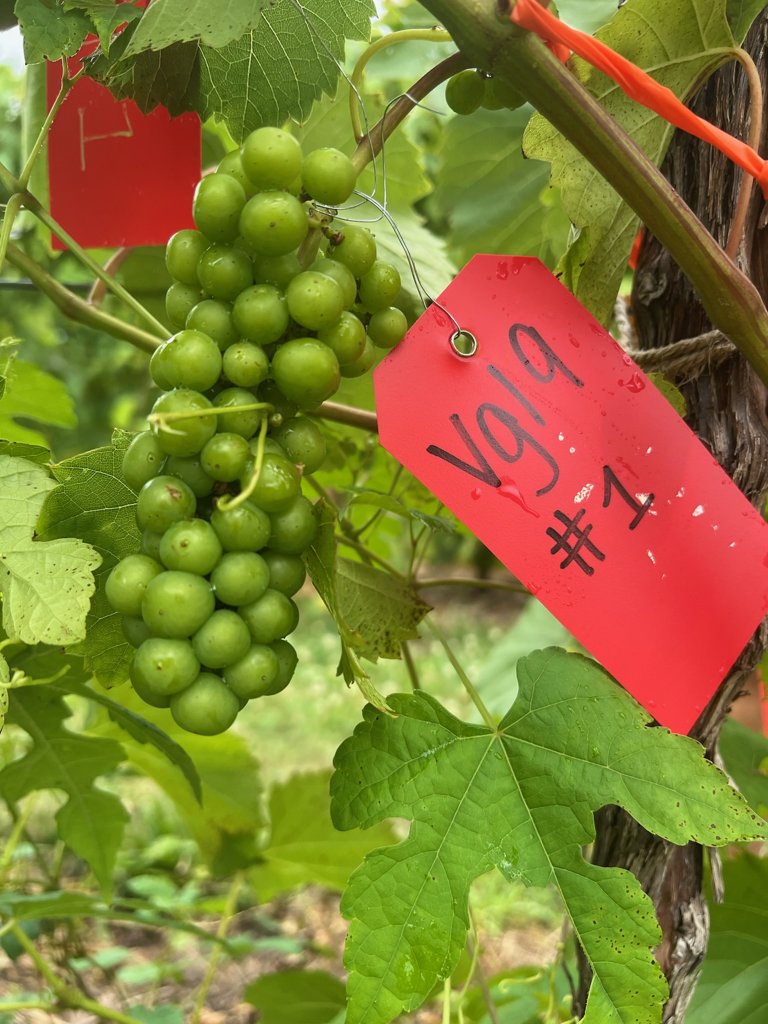
Berries visible: 54
Grape clusters: 2